Demographic history of Transylvania

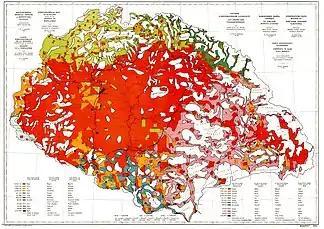
The Red Map. Ethnic map of the Hungary proper publicized by the Hungarian delegation. Regions with population density below 20 persons/km are left blank and the corresponding population is represented in the nearest region with population density above that limit. The vibrant, dominant red color was deliberately chosen to mark Hungarians while the light purple color of the Romanians, who were already the majority in the whole of Transylvania back then, is shadow-like.

Laonikos Chalkokondyles writes about the inhabitants of Transylvania, in "The Histories" from the late 15th century: ""These people speak the language of the Hungarians in part and in part also of the Wallachians, and they have the same customs and way of life of the Hungarians. This land is subject to the king of the Hungarians and receives as its lord whatever Hungarian the king appoints over them.""